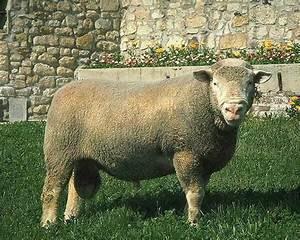
sheep